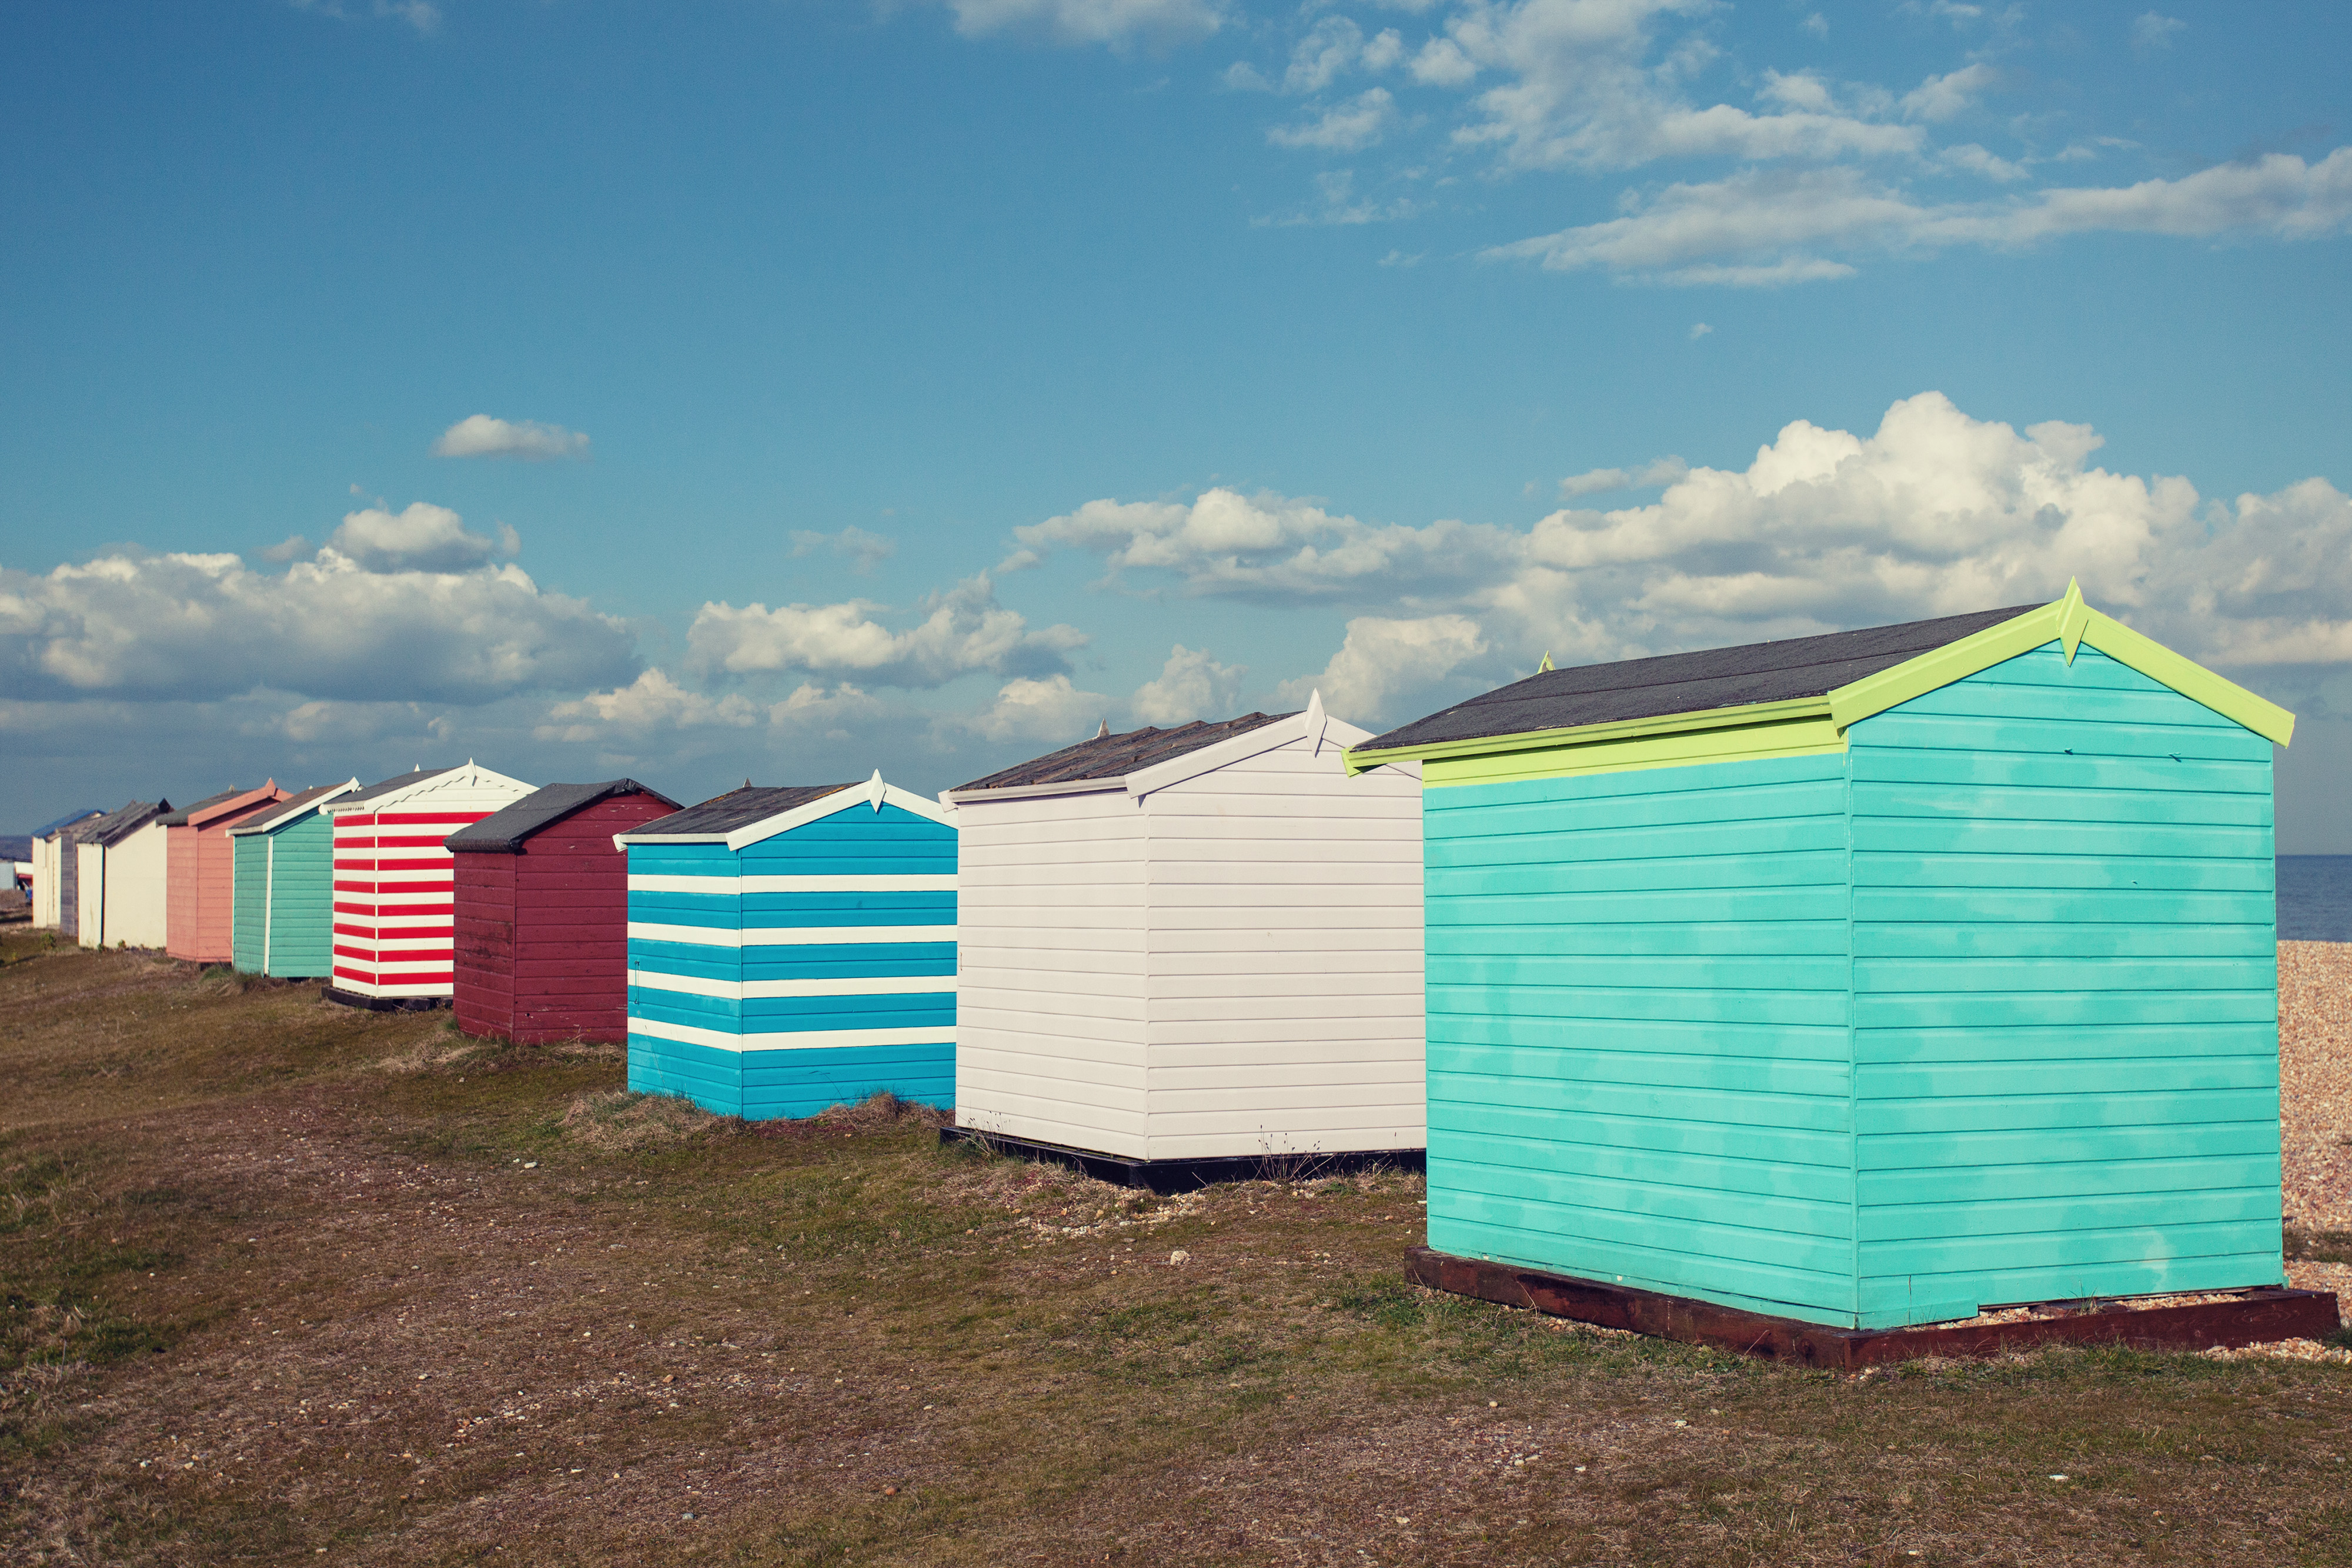
blue, turquoise, property, shed, sky, house, ecoregion, rural area, hut, cloud, land lot, architecture, roof, grassland, home, building, real estate, plain, barn, farm, vacation